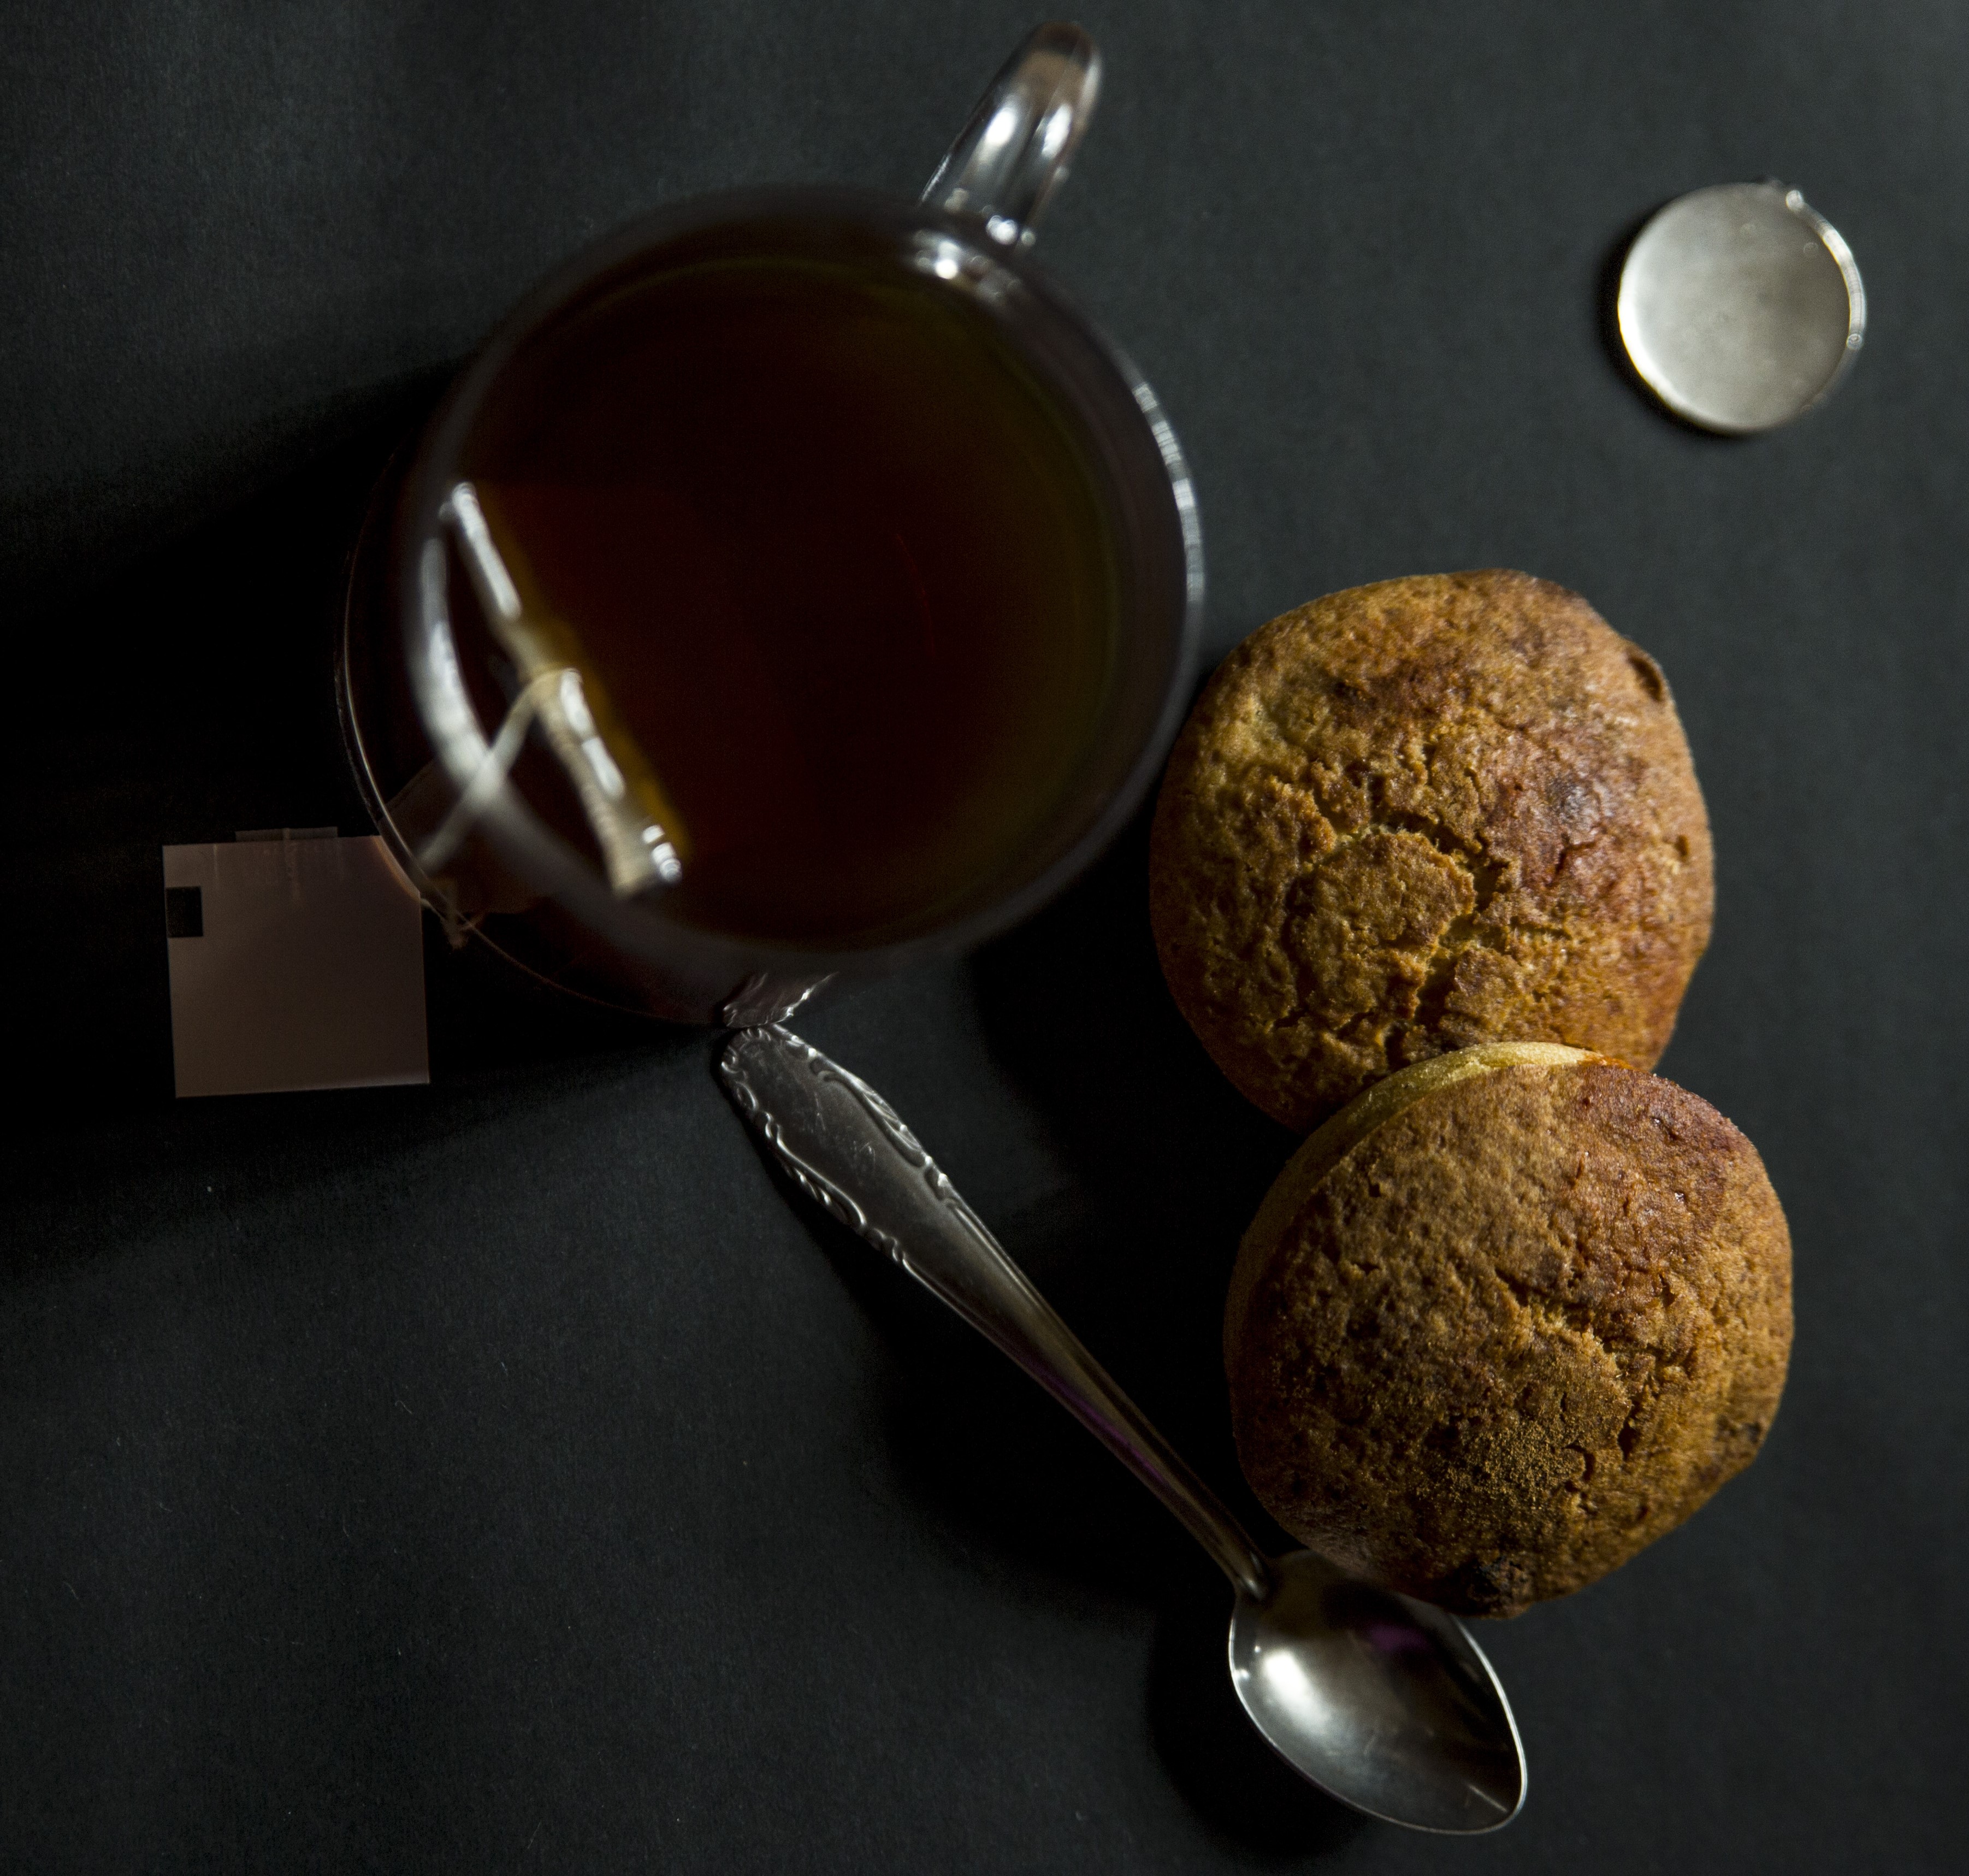
tee, muffin, black, feeling, food, harmony, cuisine, dish, ingredient, dessert, Amaretti di saronno, cookie, Ginger nut, vegetarian food, finger food, snack, baked goods, cookies and crackers